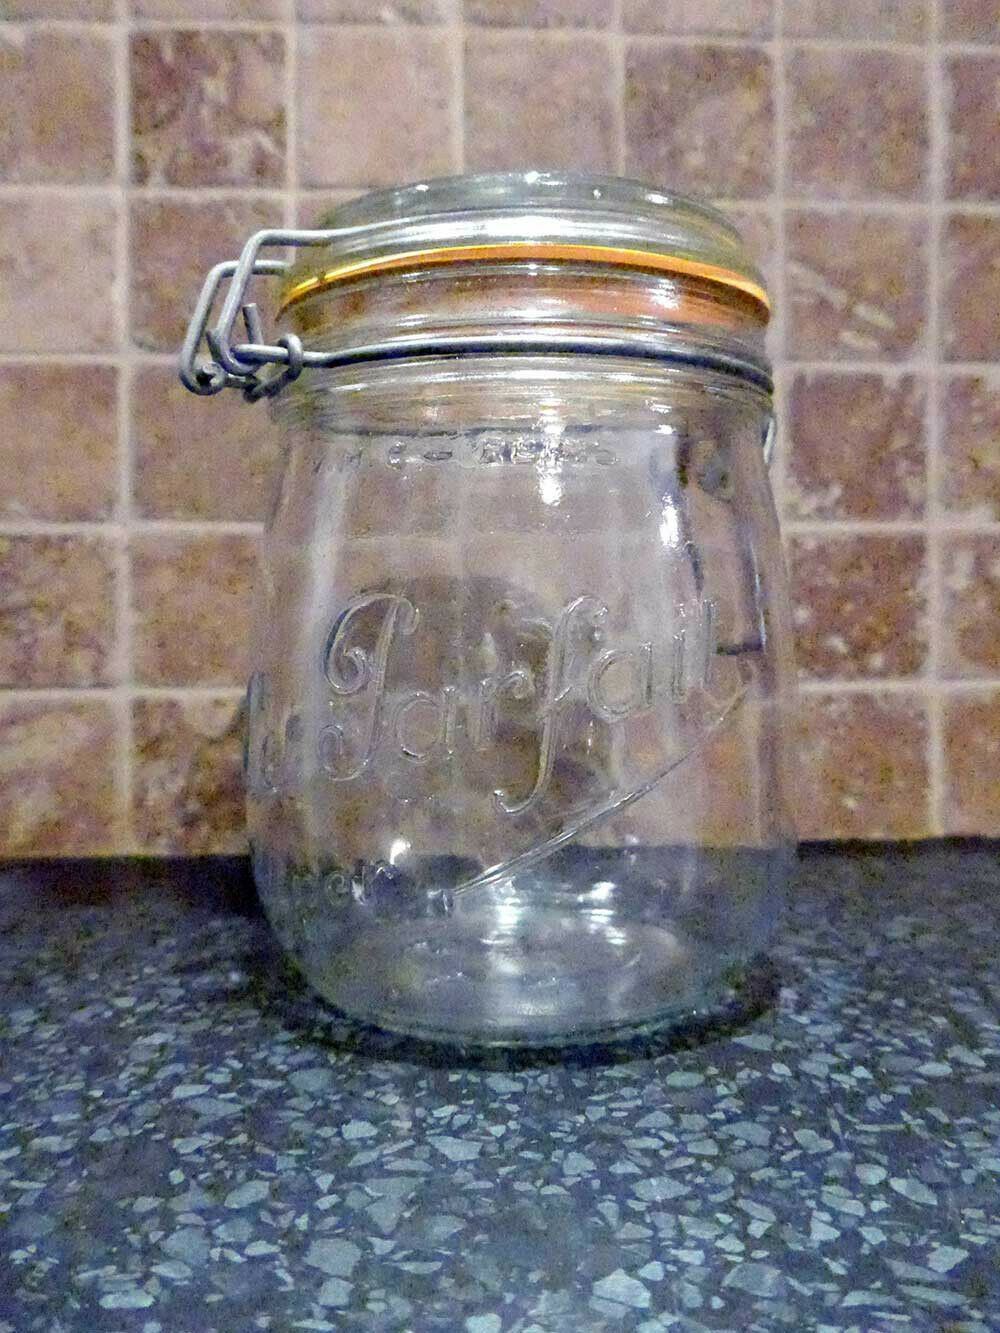
Label: glass